Cardinal Gibbons School (Baltimore, Maryland)

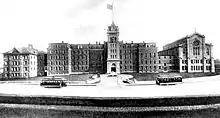
View of St. Mary's Industrial School for Boys from Wilkens Avenue, constructed 1866–1868, c. early 1900s, before the Fire of 1919, St. Mary's Chapel shown at far right

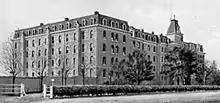
View of St. Mary's Industrial School after the fire of 1919, c. 1930's, (rebuilding funds raised by Babe Ruth)

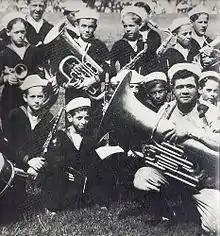
Babe Ruth with members of the St. Mary's Industrial School Band

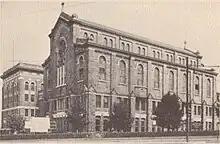
View of St. Mary's Chapel before its renovation, c. 1951

Saint Mary's Industrial School for Boys was opened in Baltimore City in 1866 by the Archdiocese of Baltimore. The school served as both an orphanage and boarding school for boys, teaching them life and labor skills. At the time, Archbishop Martin Spalding pointed out the need for such a school, and enlisted the aid of the Xaverian Brothers to assist in running the school for the Archdiocese. As attendance at the school grew, the large original granite Victorian building was constructed and in use by 1868.